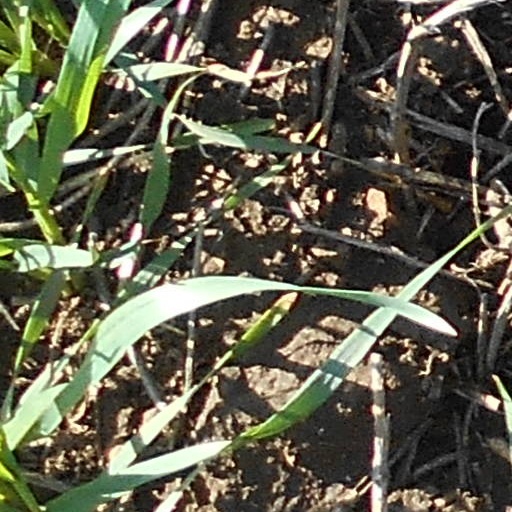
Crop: wheat